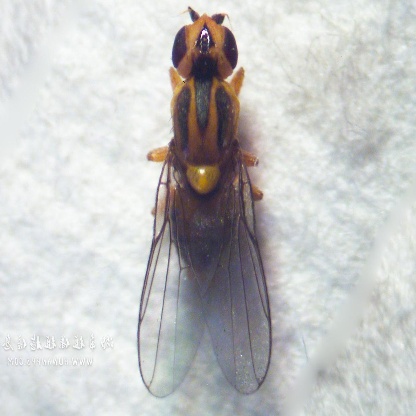
Nhãn: Rầy Nâu (Brown Plant Hopper)